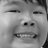
Emotion: happy